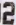
Number: 2